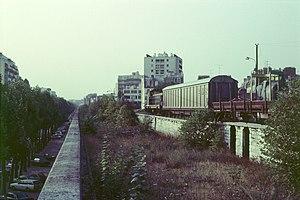
L'ancienne plateforme de la ligne de la Bastille sur le viaduc de l'avenue Daumesnil